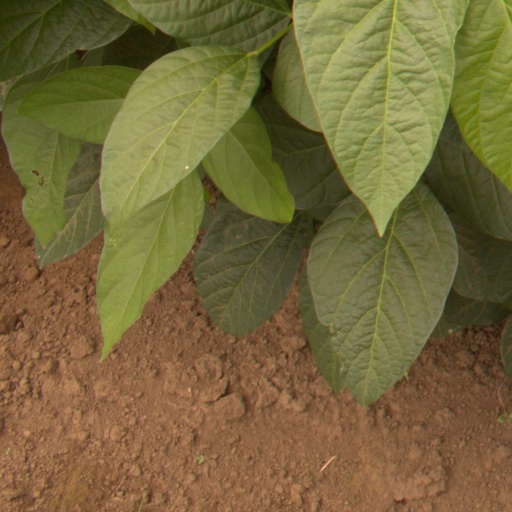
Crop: soybean